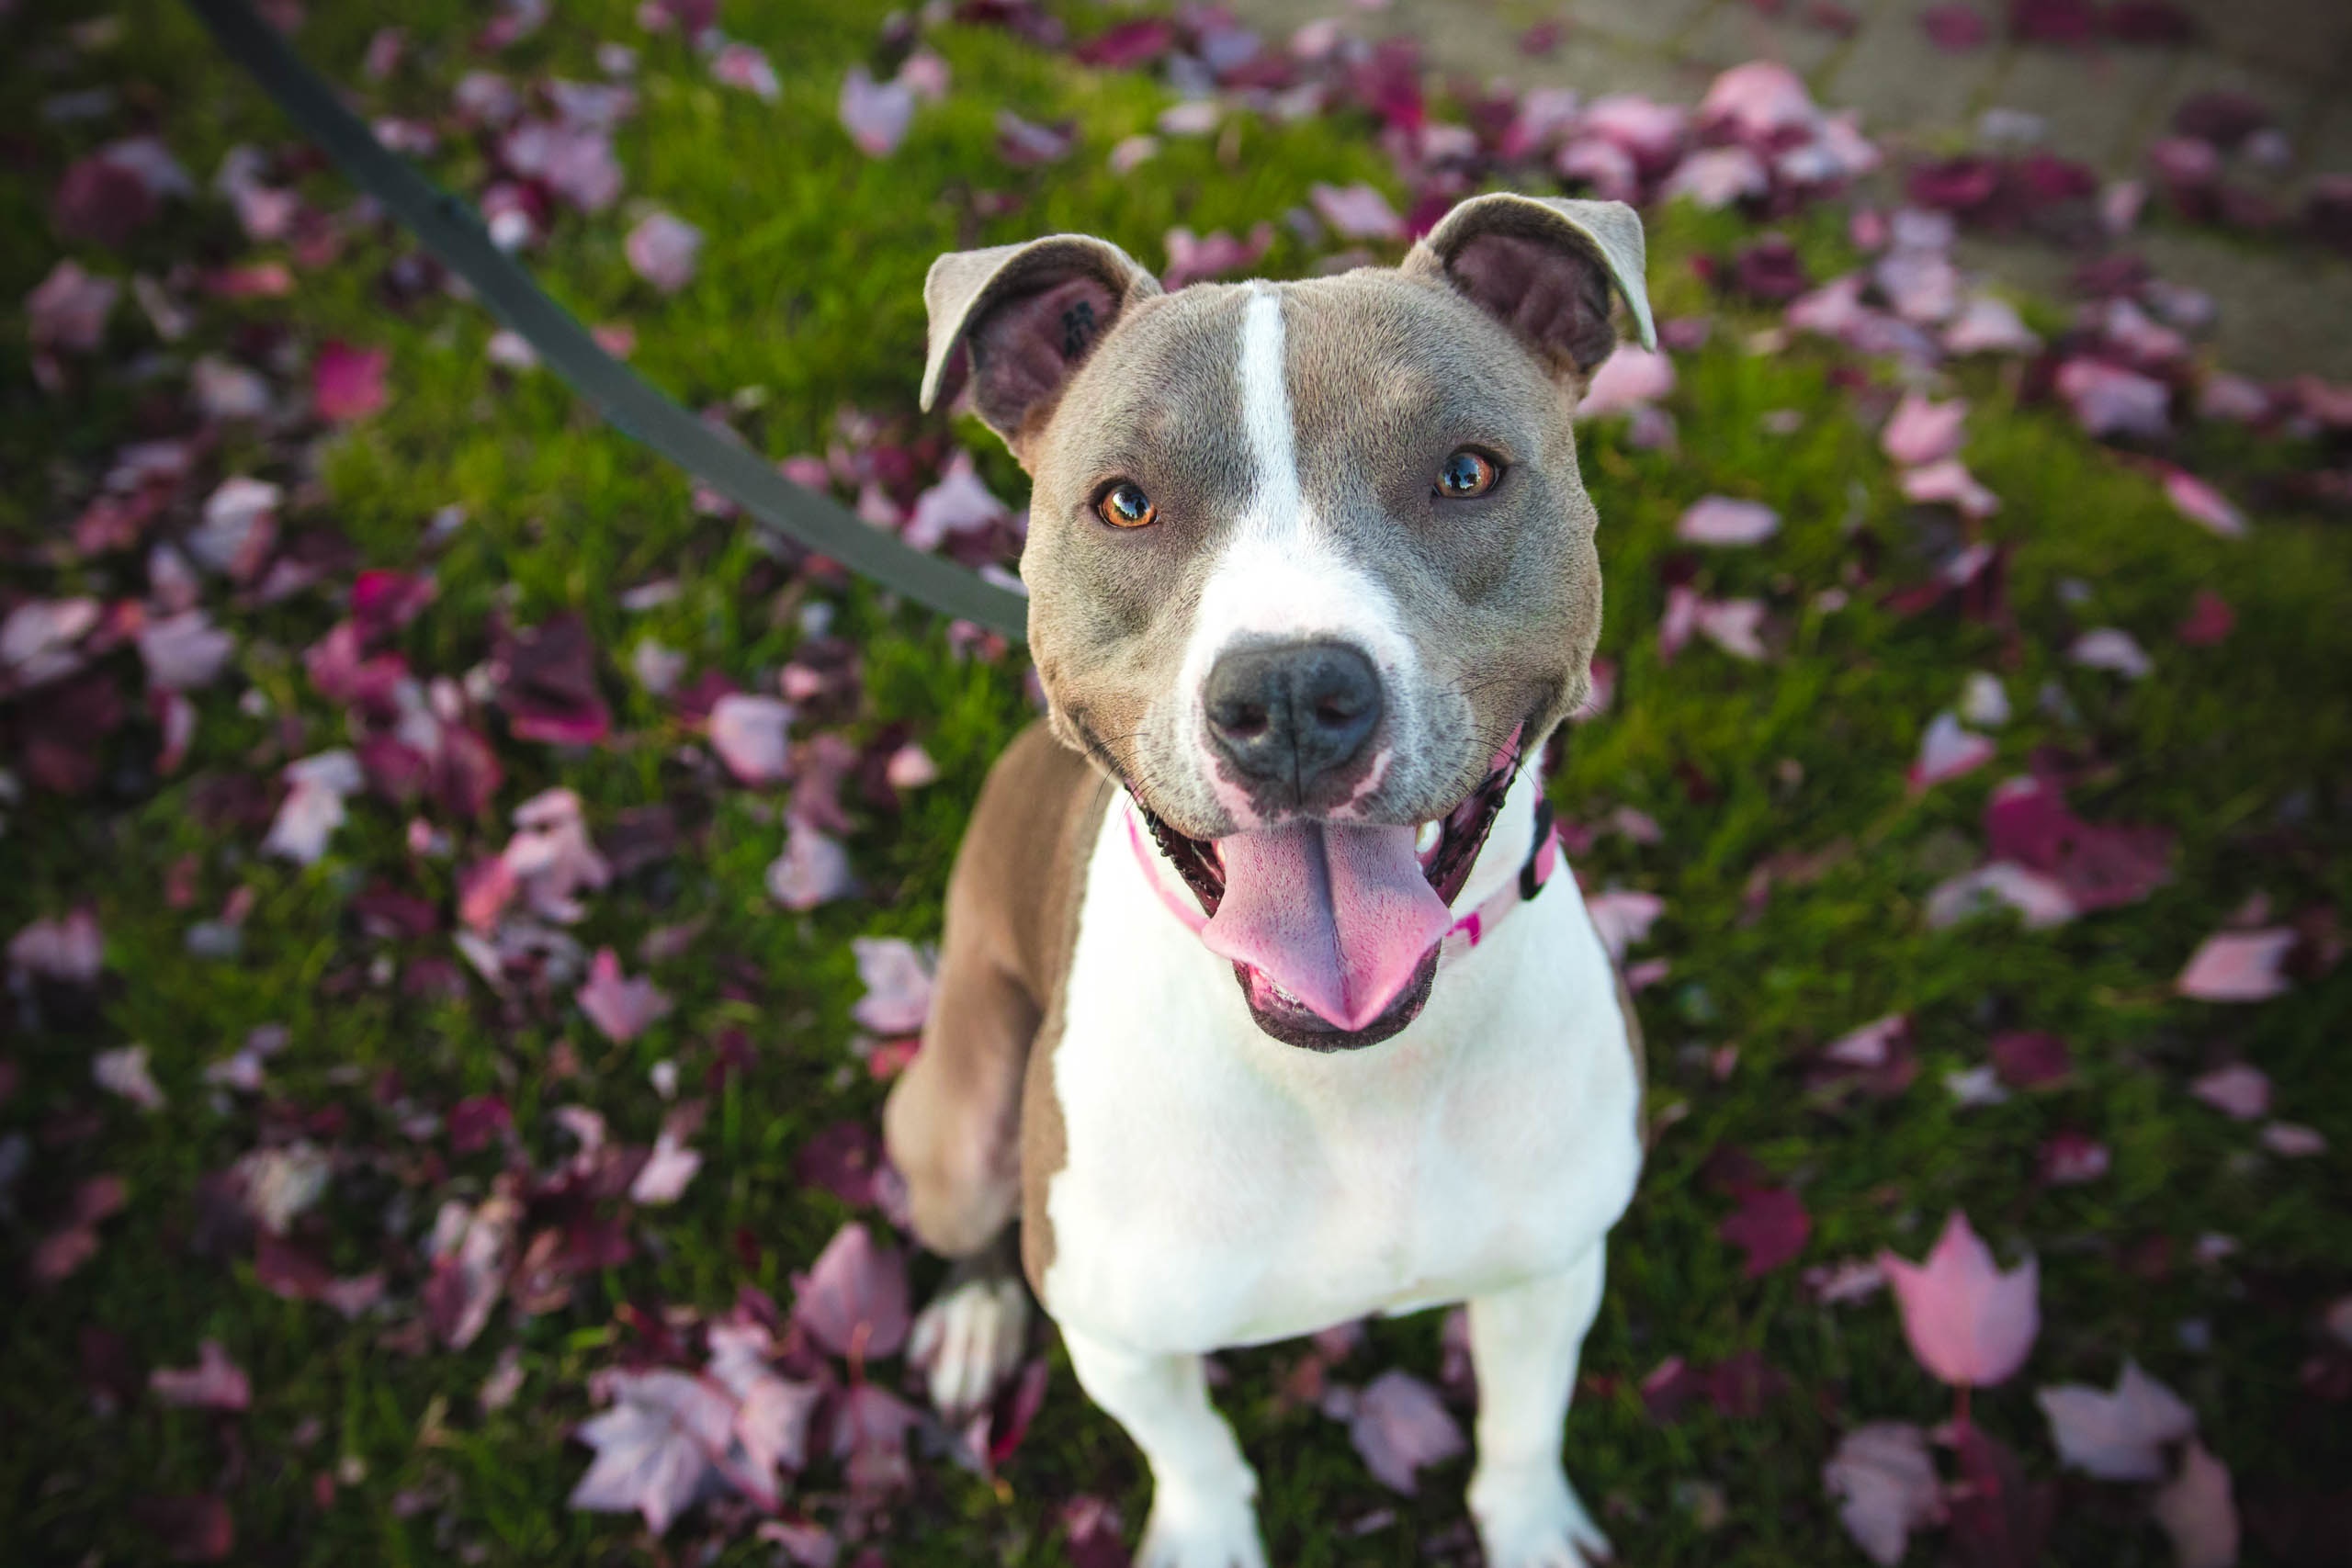
dog, pet, mammal, bulldog, leash, vertebrate, tongue, lead, dog breed, terrier, pit bull, dog like mammal, carnivoran, american pit bull terrier, bull terrier miniature